Elland Road

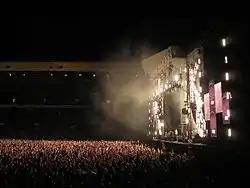
The Kaiser Chiefs' stage in front of the South Stand for their concert on 24 May 2008

The East Stand is the most recently constructed stand in the stadium. The two-tiered structure was built in the 1992–93 season to replace the Lowfields stand and was opened in the 1993–94 season at a cost of £5.5 million. On completion, it was the largest cantilever stand in the world, holding 10,000 spectators in the lower tier and a further 7,000 in the upper tier. The family area was moved from the South Stand and originally spanned the full lower tier; however, this was altered by Ken Bates and there are now two sections, one at either end of the lower tier for club members and season ticket holders attending matches with children. Sandwiched in between are 25 executive boxes and a large concourse with merchandise outlets, food shops, betting booths and a restaurant. Due to the redevelopment, the capacity of the East Stand was reduced and the words Leeds United AFC were taken off the seats.